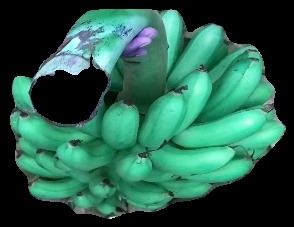
Variety: rasbale
Grade: grade1